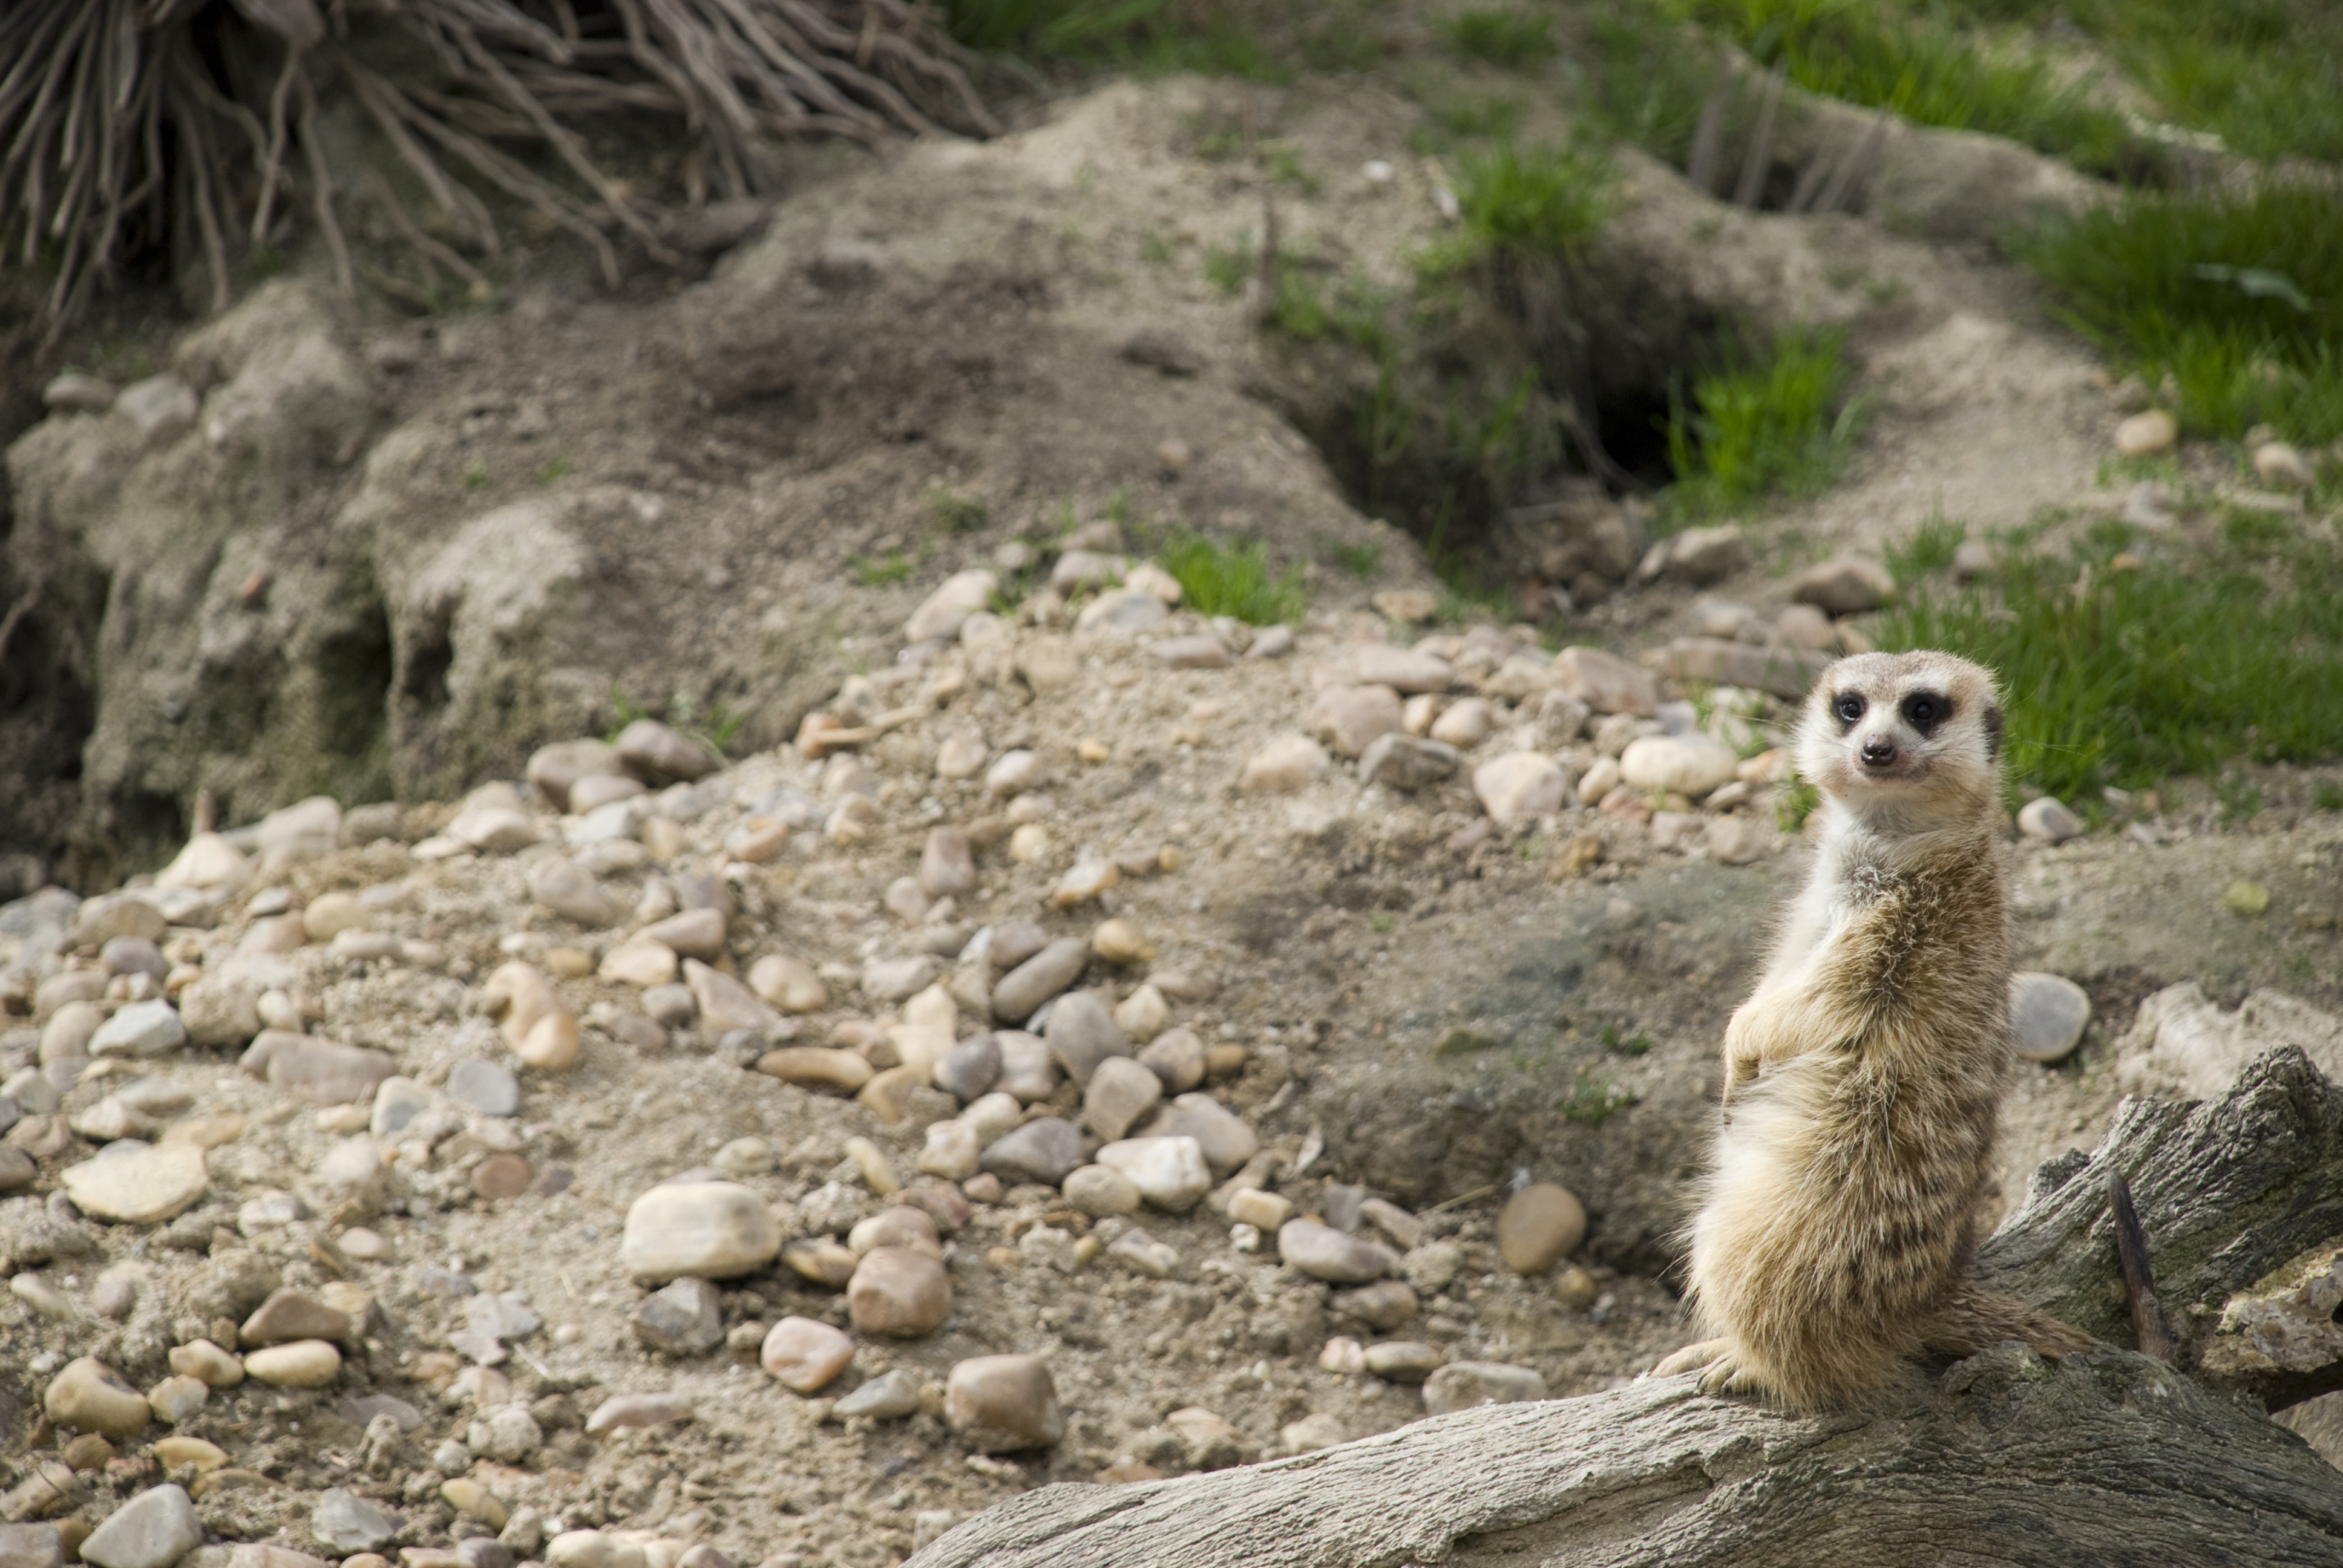
nature, animal, wildlife, zoo, sitting, mammal, fauna, smile, animals, vertebrate, terrarium, meerkat, mongoose, marmot, prairie dog, surikato